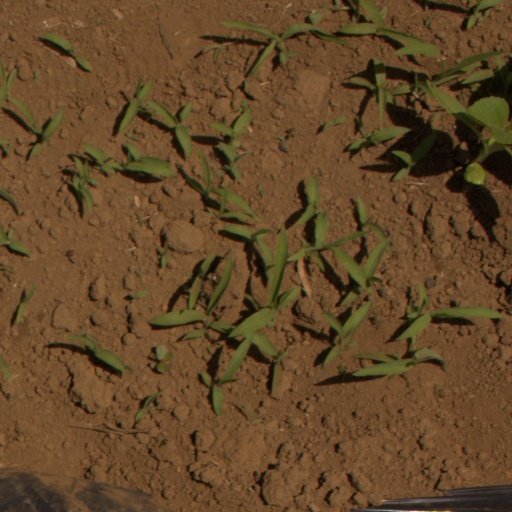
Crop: Jerusalem artichoke